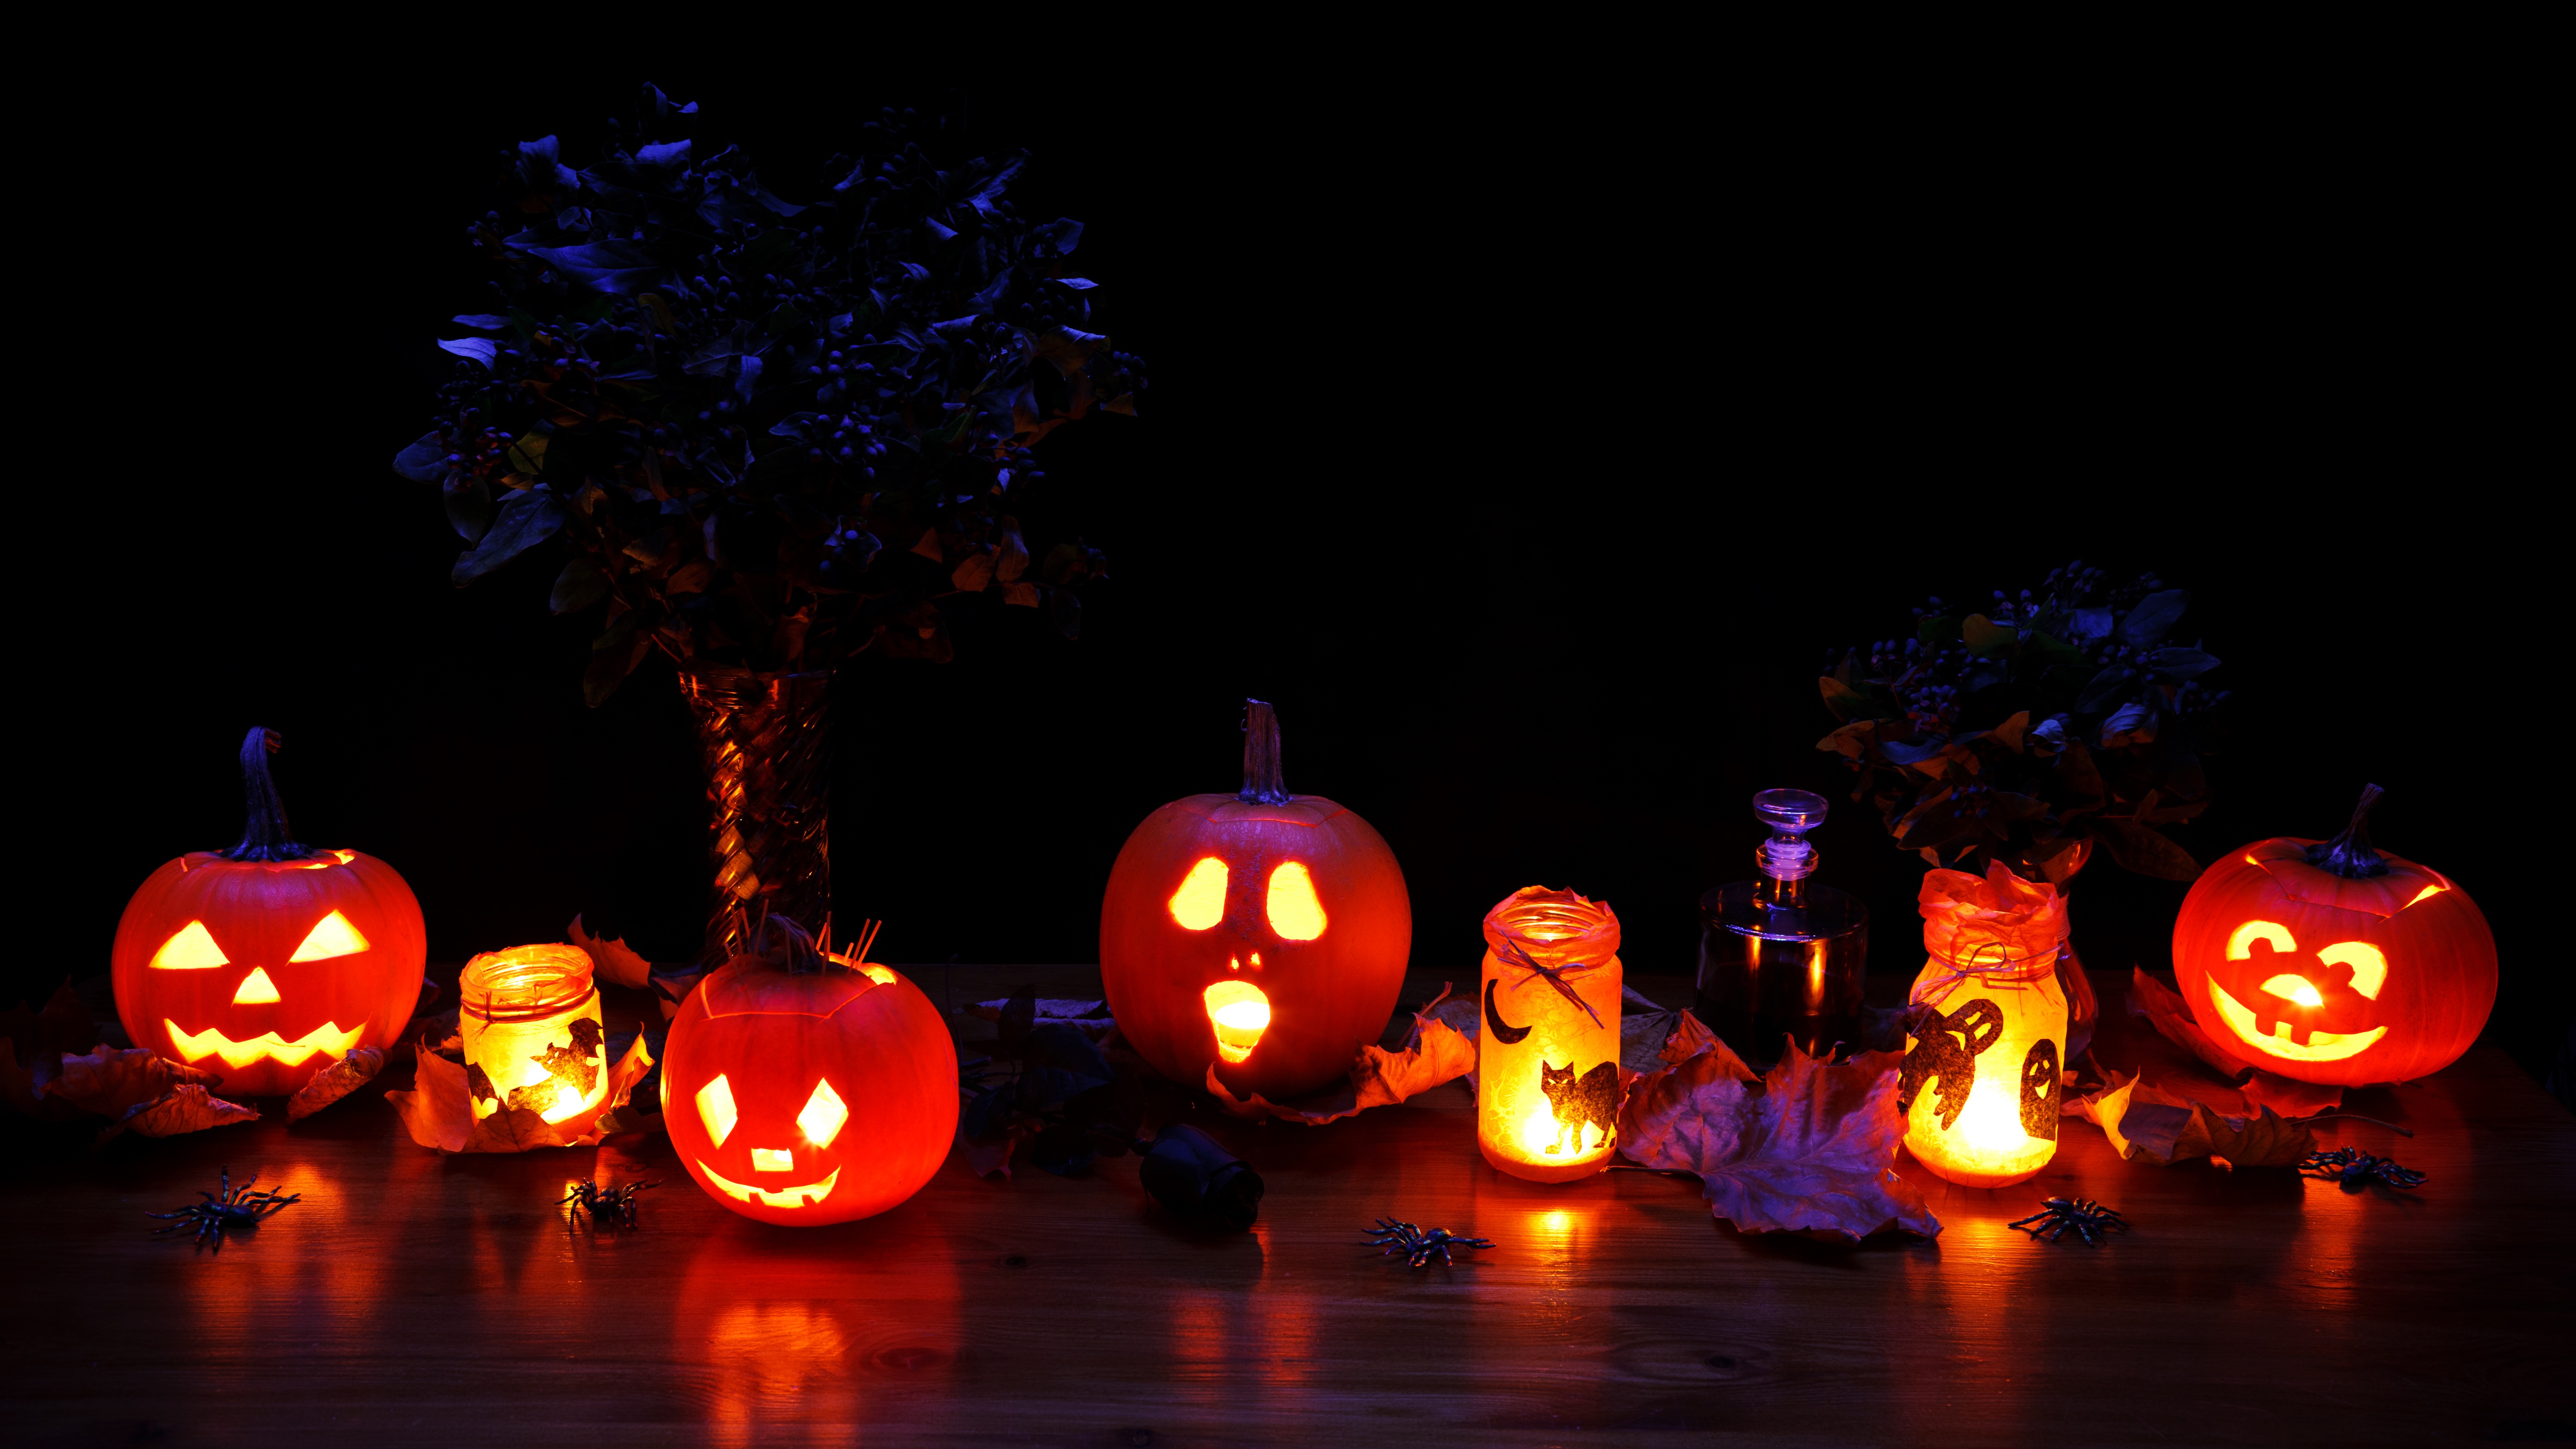
glowing, fall, spooky, dark, decoration, orange, lantern, pumpkin, halloween, holiday, glow, christmas, lighting, season, illuminated, christmas decoration, jack o lantern, leaves, scary, lights, event, trick, treat, christmas lights